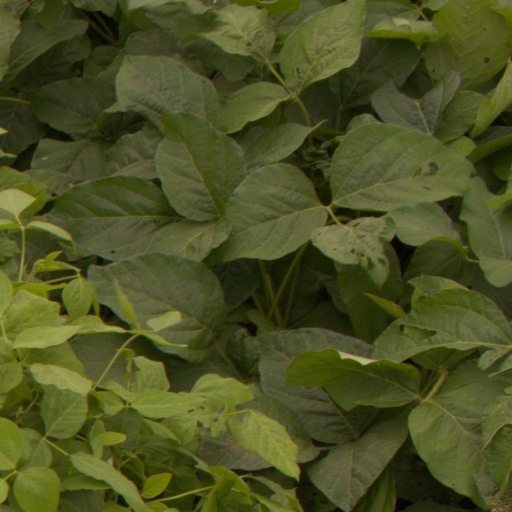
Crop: soybean